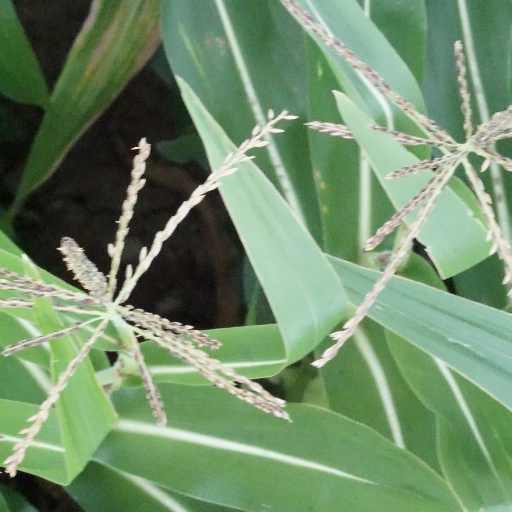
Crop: maize; corn